Ambigram

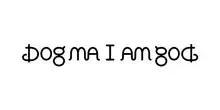
Famous palindrome sentence "Dogma I am God" turned into a mirror ambigram. The capital D at the left was changed into a lowercase d, and the typographic spaces adjusted.

The American artist and writer Peter Newell published a rotational ambigram in 1893 saying "Puzzle / The end" in the book containing reversible illustrations "Topsys & Turvys".